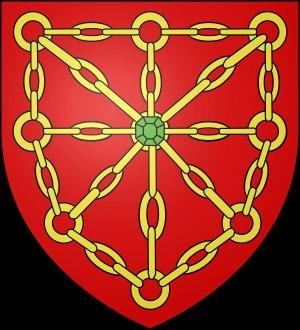
La bataille de Las Navas de Tolosa, ou ma'arakat al-'Oqab, se déroule le lundi 16 juillet 1212 au lieu-dit Castillo de la cuesta, entre, d'une part, des troupes de l'empire islamique provenant de tout le Maghreb ainsi que de l'Al-Andalus sous le commandement de Muhammad an-Nâsir de la dynastie berbère des Almohades et, d'autre part, une coalition de plusieurs États chrétiens de la péninsule Ibérique ainsi que des troupes de croisés en provenance de plusieurs nations européennes. Remportée par les chrétiens, elle marque une étape décisive de la Reconquista et accélère sensiblement le délitement de l'empire almohade.
L’Arberoue est un pays historique de la province basque de Basse-Navarre, dans le département des Pyrénées-Atlantiques.
Ostabarret ou Oztibarre /os̪tibare/ en basque, est un pays historique de la province basque de Basse-Navarre, correspondant au cours supérieur de la Bidouze, au sud d'Uhart-Mixe.
Le pays de Cize ou Garazi en basque, est un pays historique de la province basque de Basse-Navarre, formé par la haute vallée de la Nive, dans le département des Pyrénées-Atlantiques.